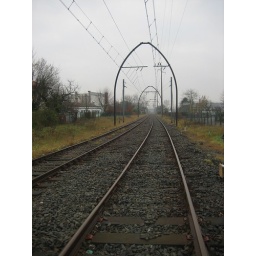
the train tracks near my house